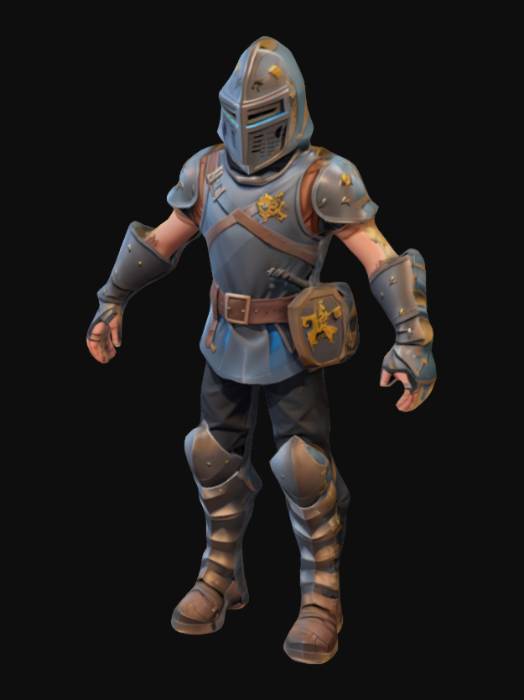
미적 점수 (1~10점): 8